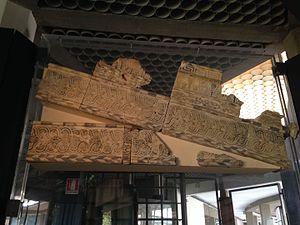
Trois temples doriques de la cité grecque de Syracuse, en Sicile, sont parvenus jusqu'à nous, en des états de conservation très variables.